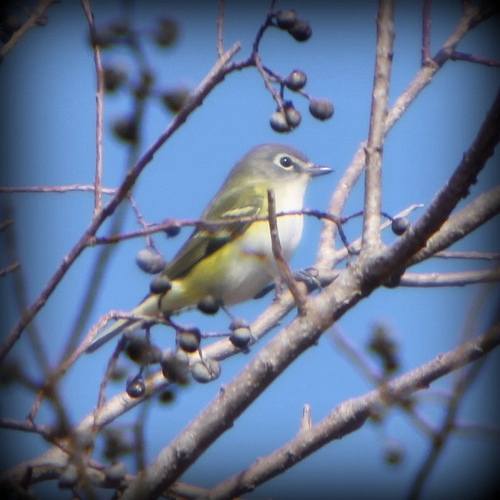
small bird with whit belly feathers, yellow back feathers and black wing feathers
this bird is grey and has yellow wingbars and sides with a white breast and grey feet.
the light gray headed petite bird, is white and gray, with yellow splotches running through the wings.
a very small bird with a white chest and white around its eye.
this little bird has a white belly and breast with a grey wing and white wingbars.
this bird is grey with white and yellow and has a very short beak.
this gray bird has a yellow abdomen and white throat, breast and belly.
bird with grey head, yellow body, and white stomach.
a bird with a small beak, white belly and neck with yellow wings.
this bird has wings that are bl;ack and has a white body
Species: Blue Headed Vireo